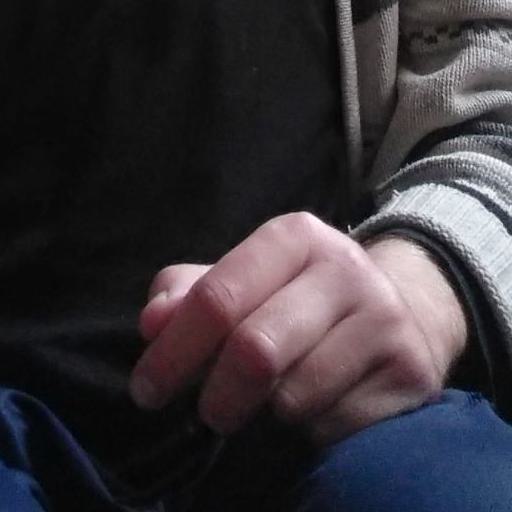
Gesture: no_gesture